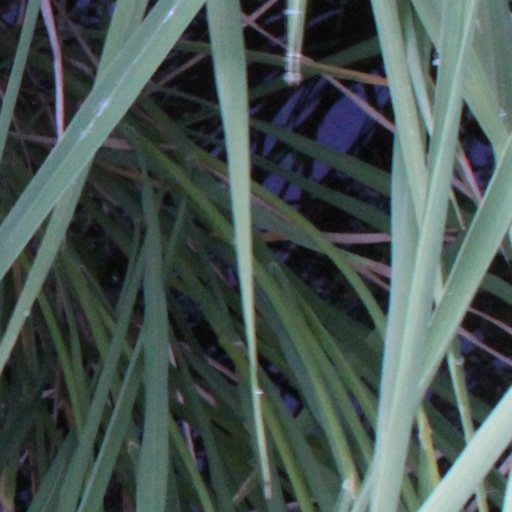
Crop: rice